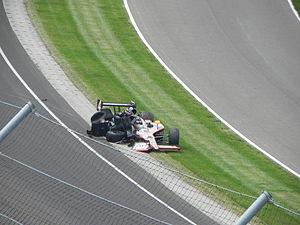
Les 500 miles d'Indianapolis 2011 se sont déroulés le dimanche 29 mai 2011 sur l'Indianapolis Motor Speedway. Il s'agissait du 100ᵉ anniversaire de la course, la première édition ayant eu lieu en 1911. L'édition fut marquée par la malchance du débutant J. R. Hildebrand, qui, menant alors la course, alla taper le mur dans le dernier virage, à la suite d'un bris de suspension arrière droit et laissa échapper la victoire au profit de Dan Wheldon.